Yashawant Dinkar Phadke

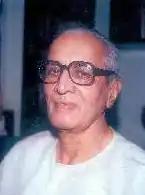

Yashawant Dinkar Phadke (Y. D. Phadke) (3 January 1931 – 11 January 2008) was a historian and a political activist from Maharashtra, India.